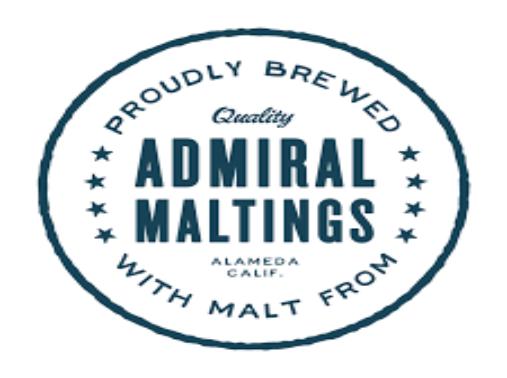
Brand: Admiral
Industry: Clothes